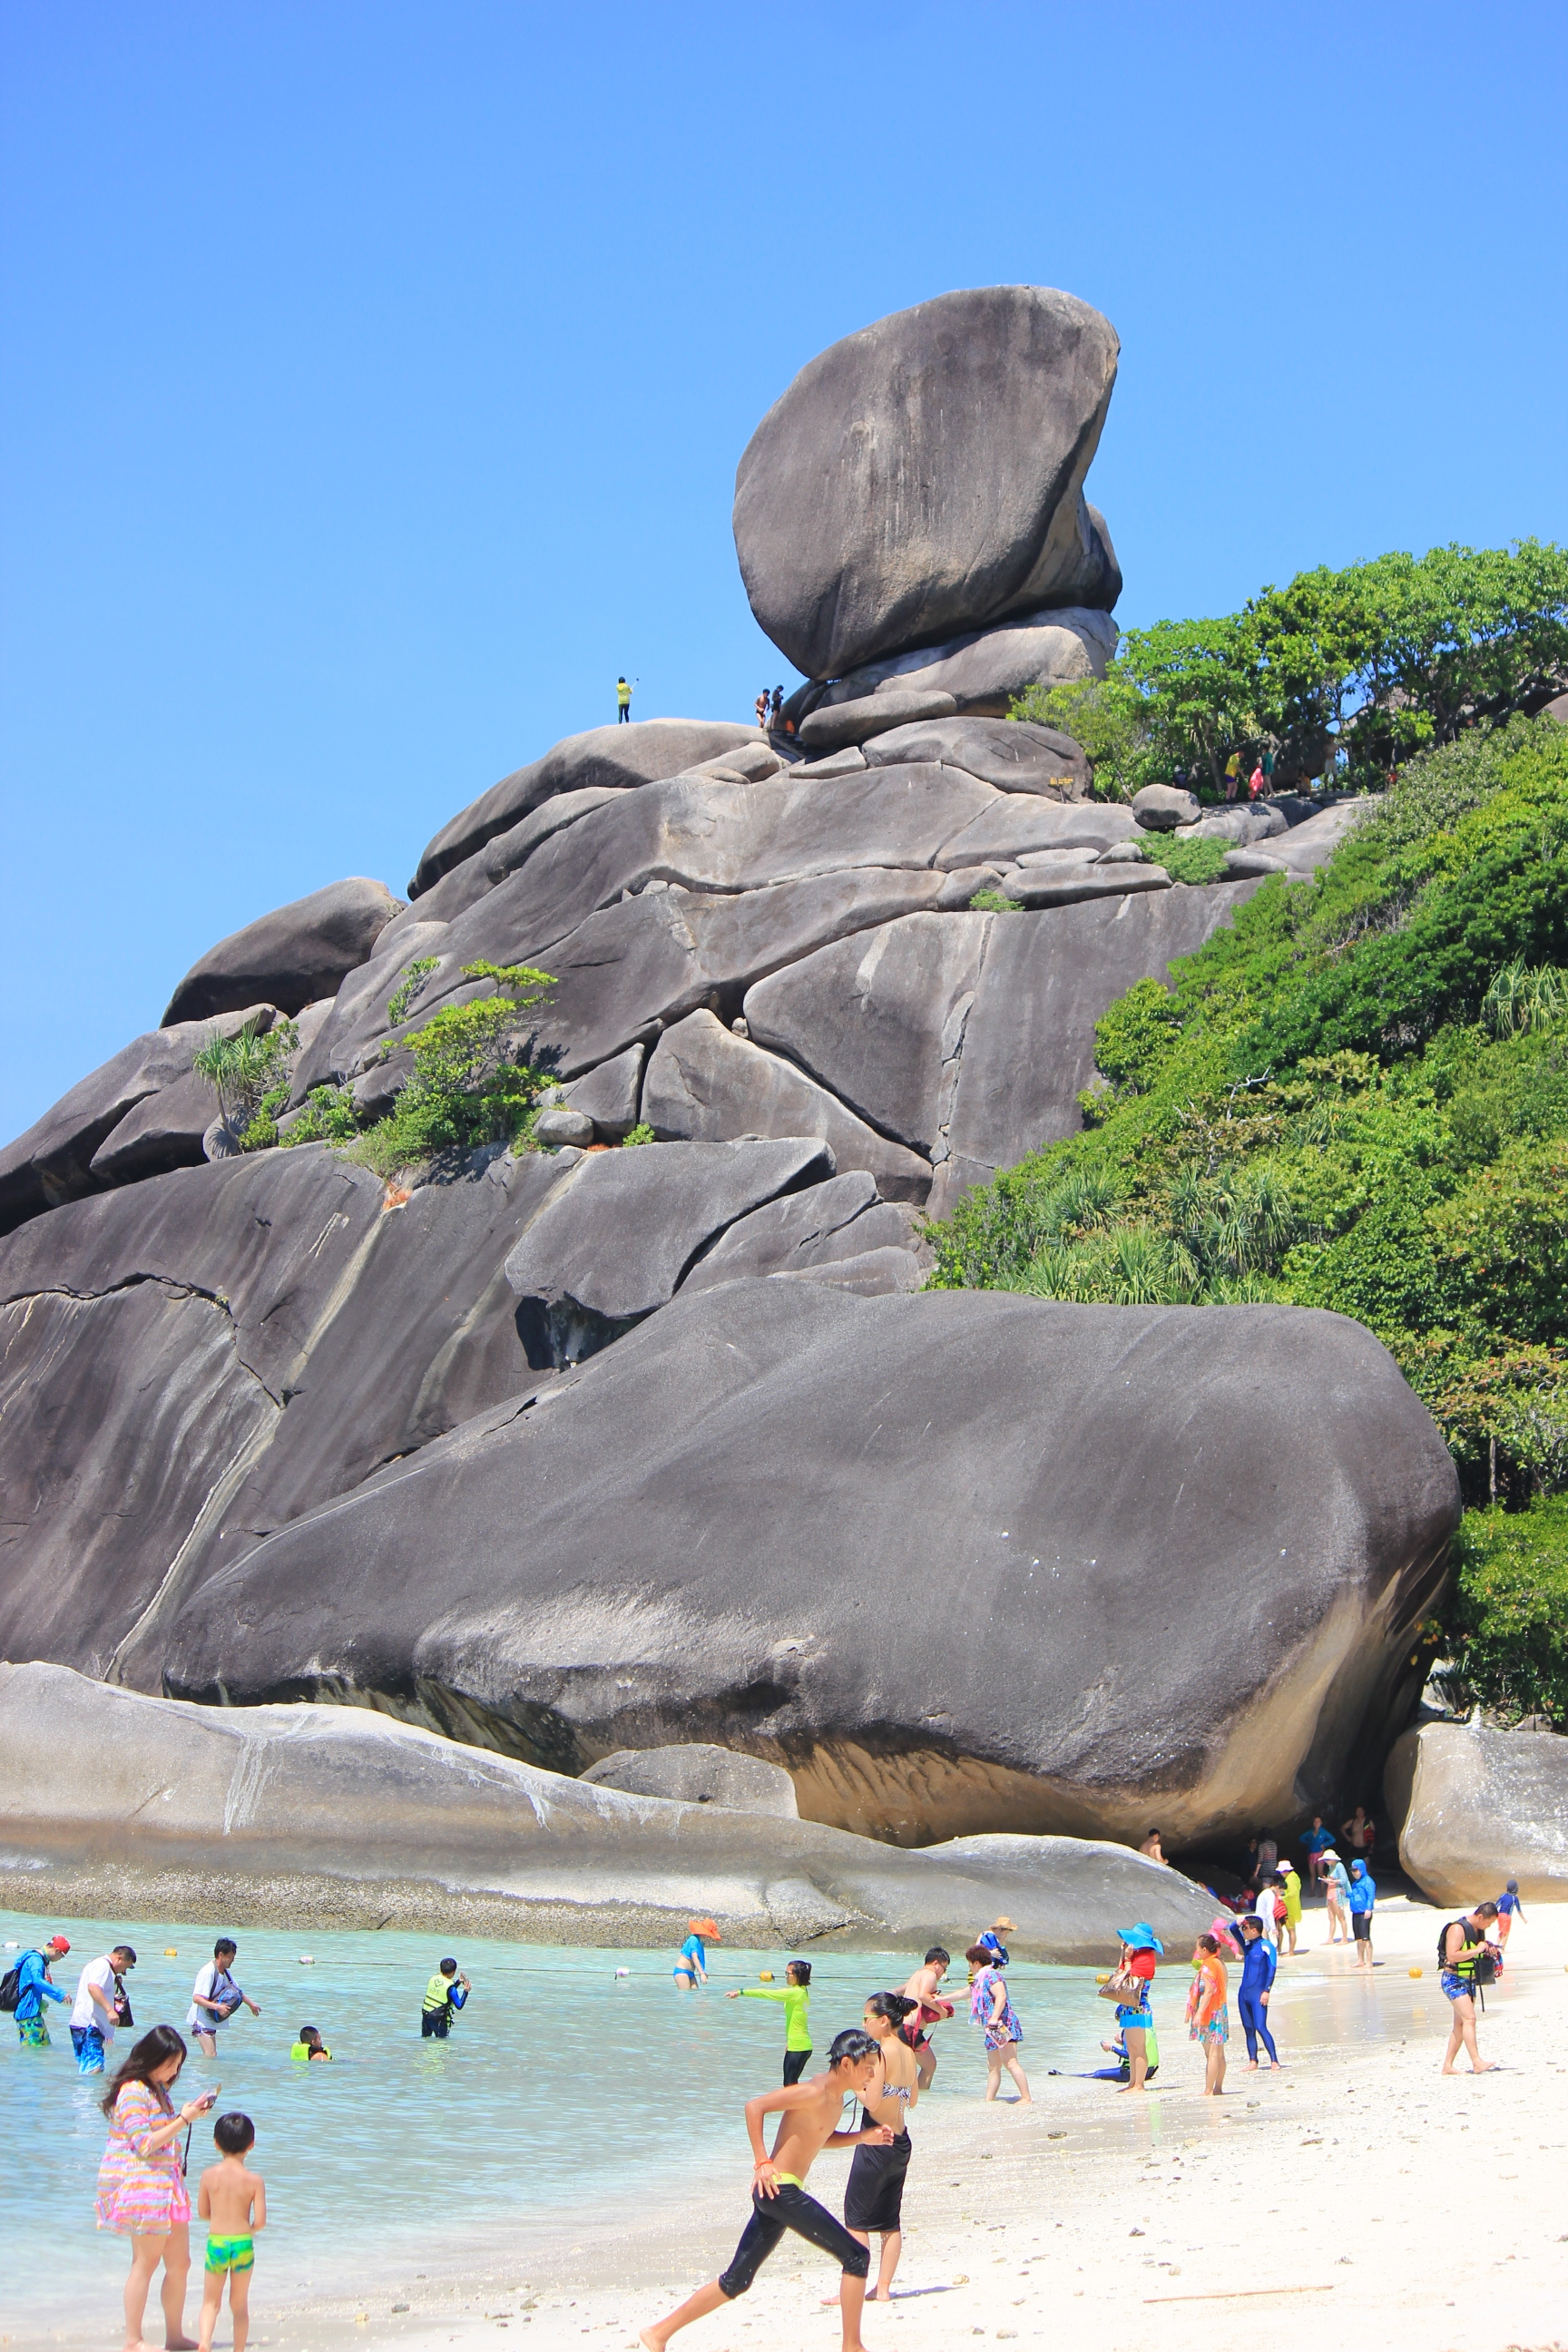
sea, beach, rock, formation, vacation, coast, tourism, water, summer, tropics, boulder, tree, sand, sky, leisure, shore, fun, coastal and oceanic landforms, geology, ocean, outcrop, bay, tourist attraction, caribbean, sculpture